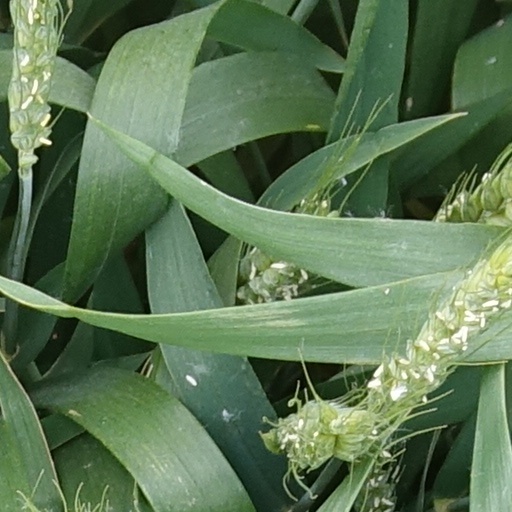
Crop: wheat